Astronaut

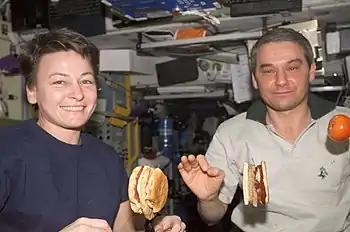
Astronauts making and eating hamburgers on board the ISS, 2002

An astronaut on the International Space Station requires about mass of food per meal each day (inclusive of about packaging mass per meal).